Fella-Werke

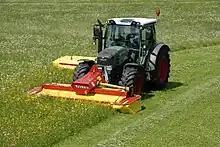
Fendt tractor with Fella mowers

AGCO currently offers drum mowers, disc mowers, mowers, tedders and rakes including conditioners and other attachments.